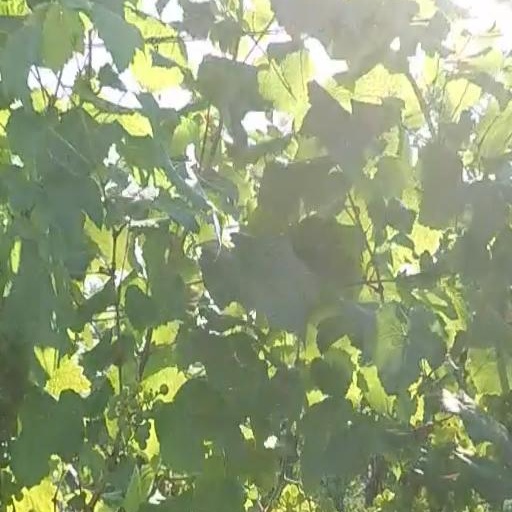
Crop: grape